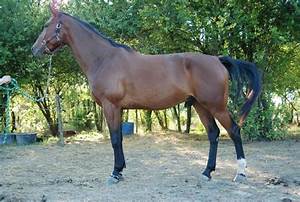
Label: cavallo